R100

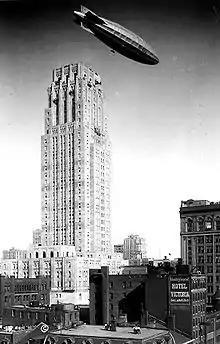
R100 over Canadian Bank of Commerce building in Toronto, Ontario, then the highest building in the British Empire (August 1930). The rippling of the airship's cover is visible.

R100 was constructed at the former RNAS Air Station Howden in Yorkshire, a remote location from Howden and from Hull. Design work began in 1925 while at the same time the somewhat rundown site was put in order and a hydrogen-generating plant installed.